Wolfgang Stock

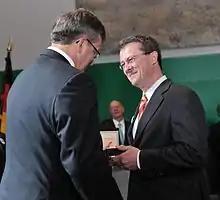
Stock on the occasion of the awarding of the Medal of the European Centre of Solidarity by President of Poland, Bronisław Komorowski.

Wolfgang Stock (born 5 July 1959 in Hanover) is a German author, professor and former journalist and managing partner of Convincet, a business consultancy for corporate communications.